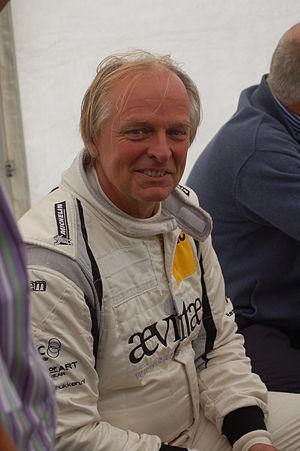
Michael Bleekemolen est un ancien pilote automobile néerlandais né le 2 octobre 1949 à Amsterdam.